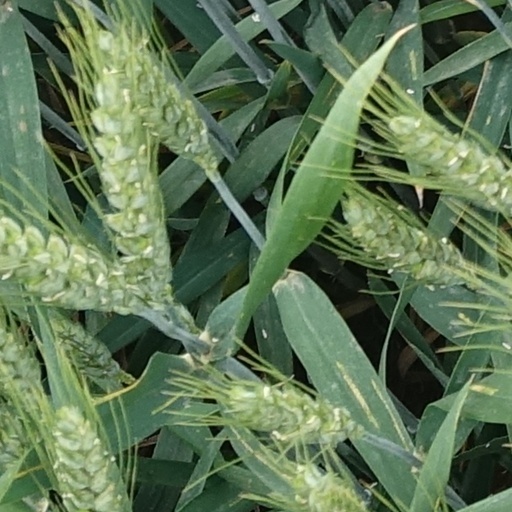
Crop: wheat